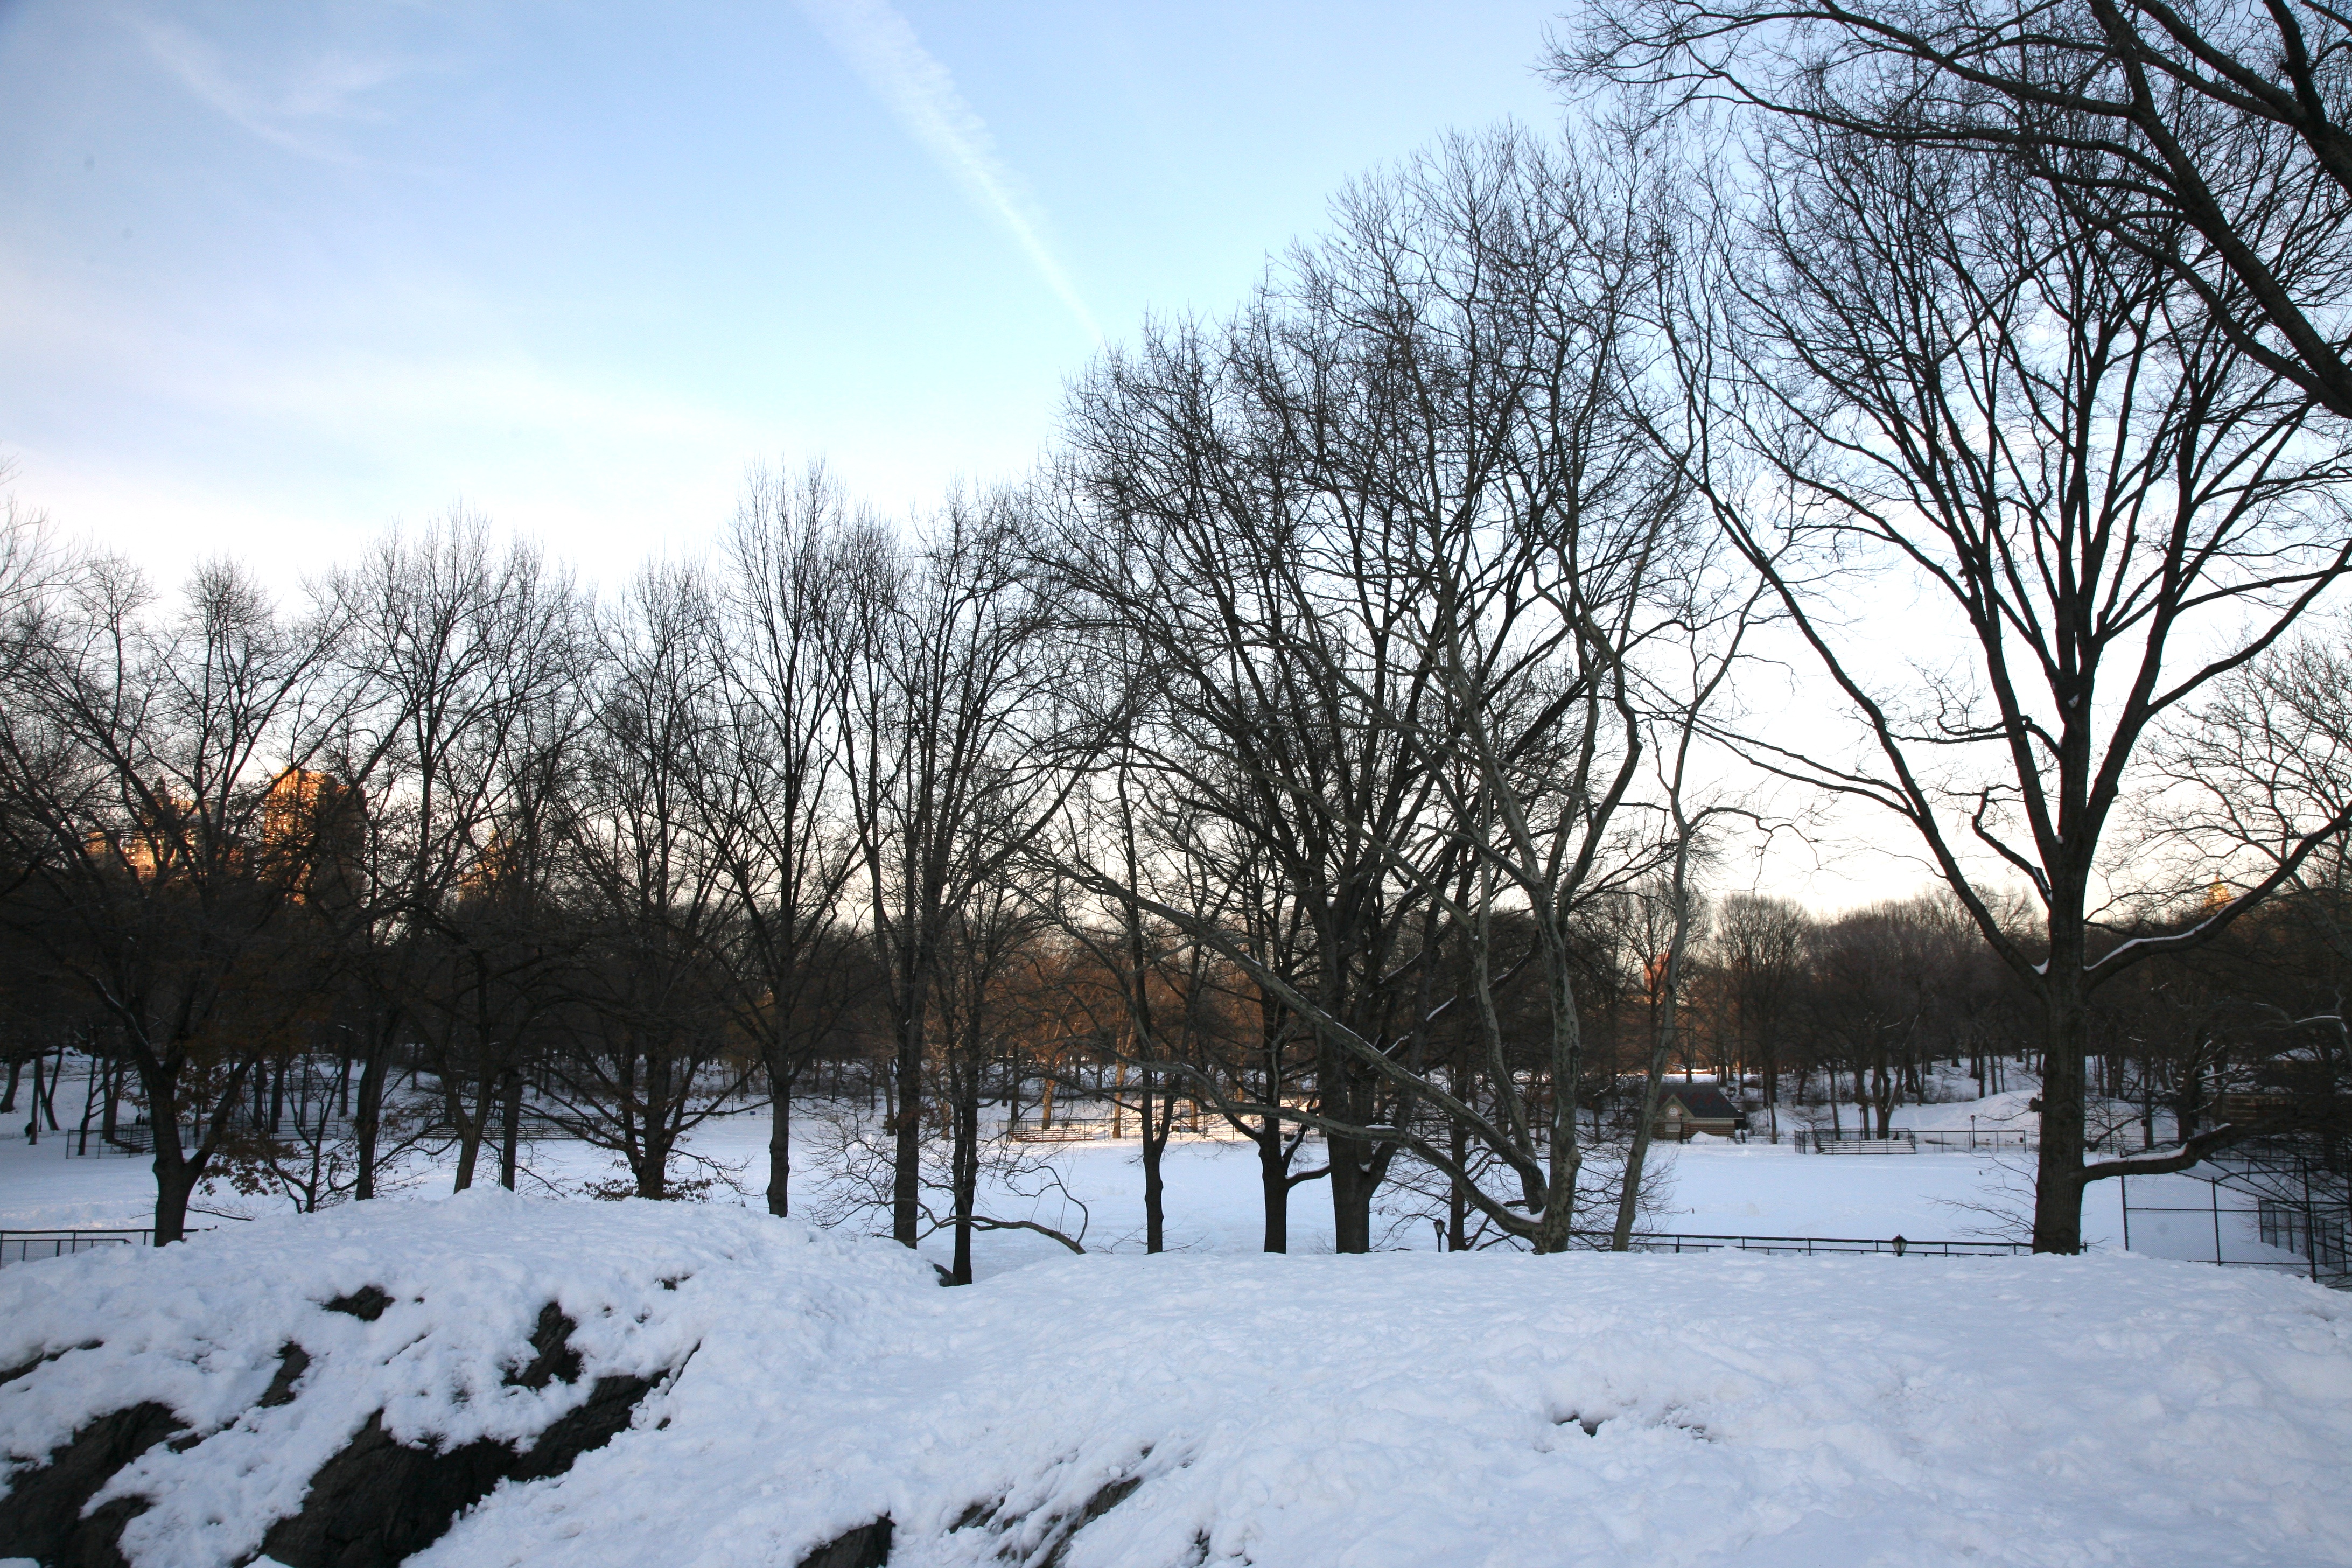
tree, snow, winter, frost, manhattan, nyc, park, weather, season, neige, newyork, newyorkcity, ny, centralpark, freezing